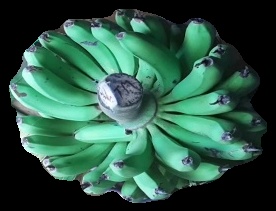
Variety: pachbale
Grade: grade1